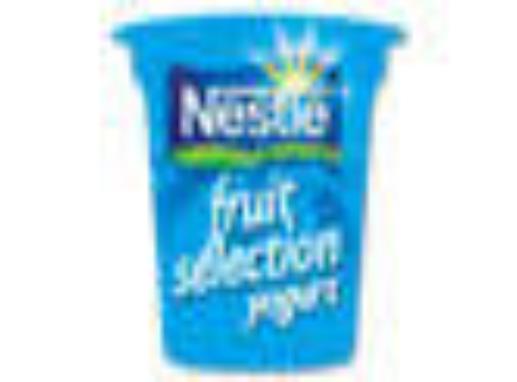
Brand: Fruit Selection Yogurt
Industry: Food